Potash pit

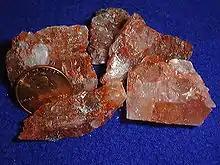
Potash

The potash pit was a basic stone lined ashery in which hardwoods such as birch wood or bracken were burned to produce ashes which were then placed in a copper cauldron manufactured from strips of copper and boiled together with water and quicklime. The alkaline solution produced by the ashes and added quicklime could be filtered to remove particles and once the required alkalinity was reached fats were added to produce a soft soap for the scouring or degreasing of the wool as a vital step in the production of wool for spinning into yarn.